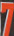
Number: 7